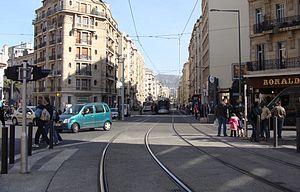
Les Cinq-Avenues sont un quartier du 4ᵉ arrondissement de Marseille.
Un rail est une barre d’acier profilée. Deux files parallèles de rails mis bout à bout forment une voie ferrée. Ils reposent alors généralement sur des traverses pour conserver un écartement constant.
La ligne 2 du tramway de Marseille est l'une des trois lignes du réseau de tramway de Marseille. Elle relie la gare de Marseille-Blancarde au quartier d'affaires Euroméditerranée en traversant l'hyper-centre de la ville sur la Canebière. Cette ligne est la plus fréquentée du réseau avec 80 000 passagers par jour en 2008.